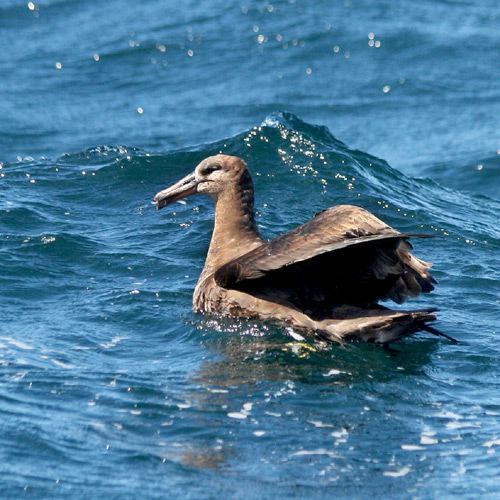
A photo of a black footed albatross